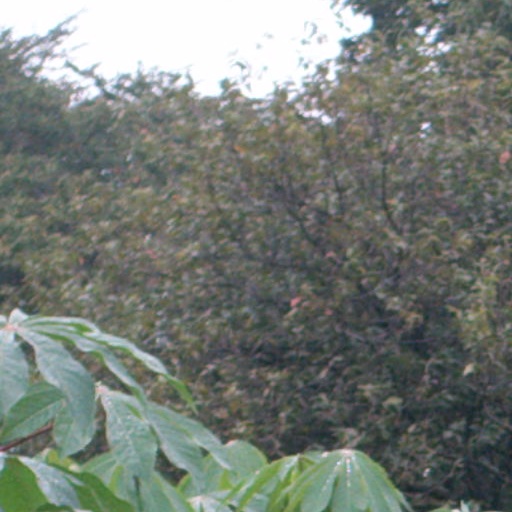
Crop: cassava